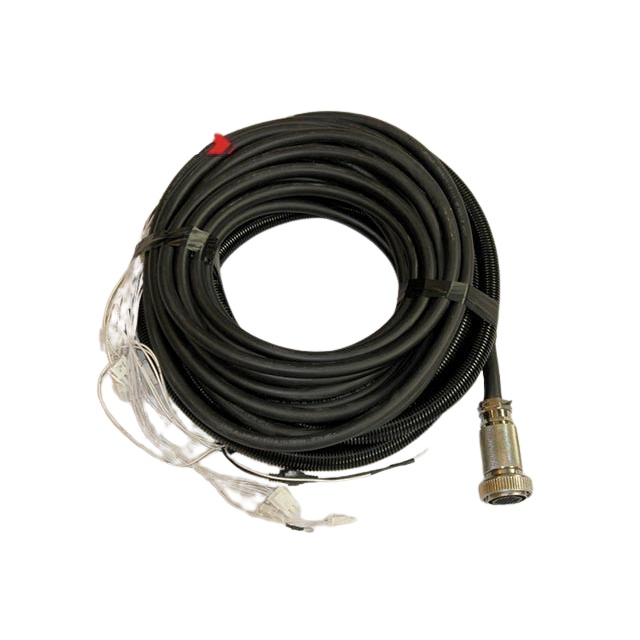
128P306430 Bundle | Genuine Haulotte
Brand: Haulotte
Haulotte Part Number: 128P306430 Part Description: Bundle This is a genuine Haulotte replacement part, manufactured to meet the exact specifications and quality standards set by Haulotte for their equipment. All new genuine Haulotte parts include a 6-month manufacturer warranty, starting from the date the part is received, giving you peace of mind and assurance in your purchase. Whether you're performing routine maintenance or urgent repairs, this replacement part is an essential component for keeping your Haulotte equipment operating at peak efficiency.
Category: Business & Industrial > Material Handling > Lifts & Hoists > Hoists, Cranes & Trolleys